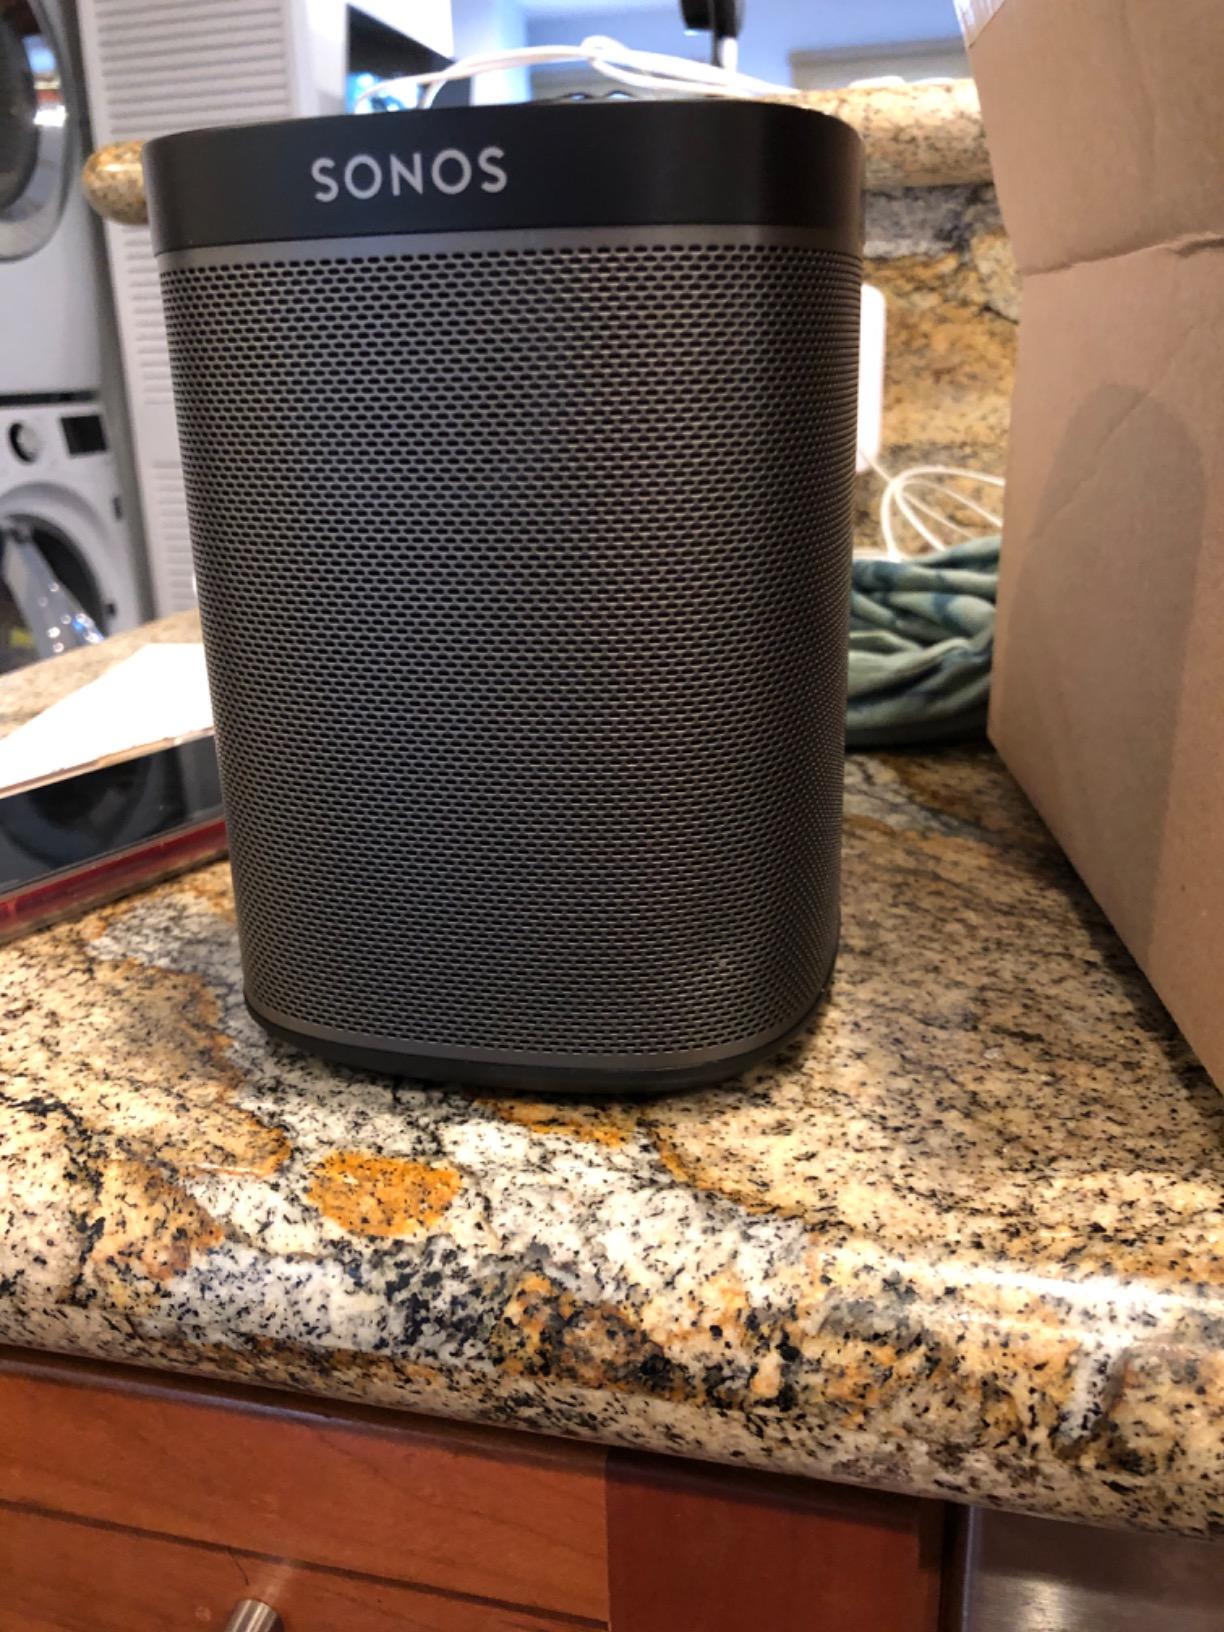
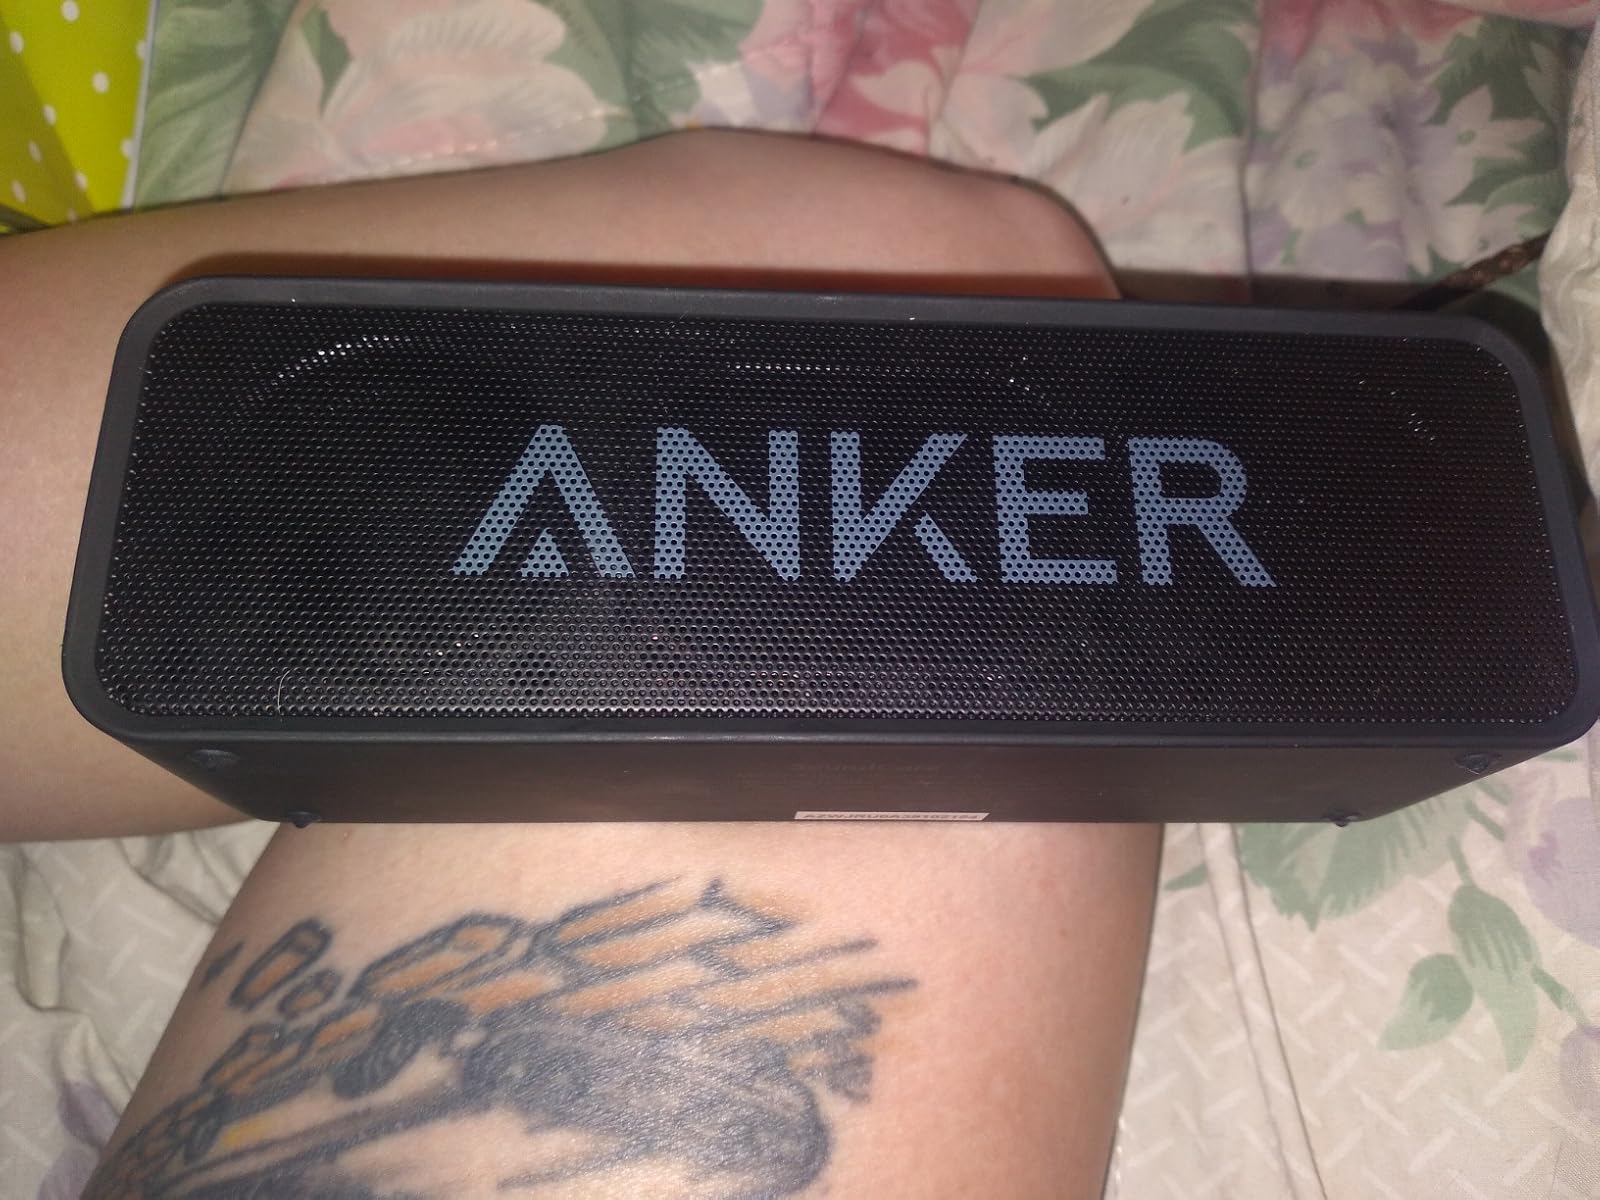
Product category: speaker
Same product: no